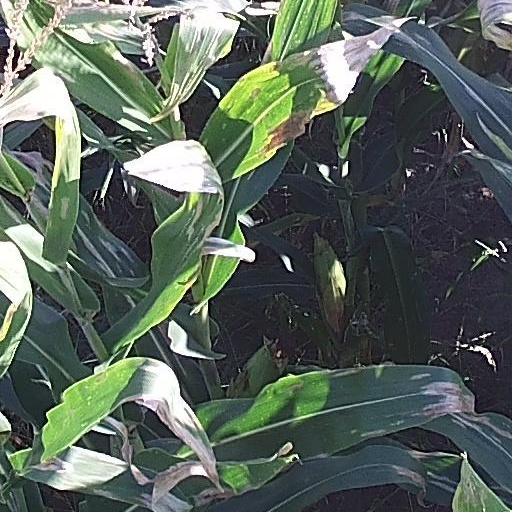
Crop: maize; corn